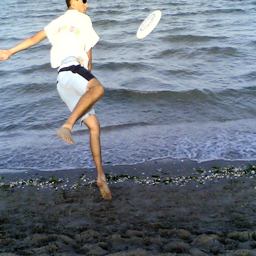
A young man is throwing a Frisbee on the beach.
A guy playing frisbee along the sea shore
A person throwing a Frisbee at water's edge.
A man jumps and throws a frisbee by water.
A man is playing with a frisbee on the beach.